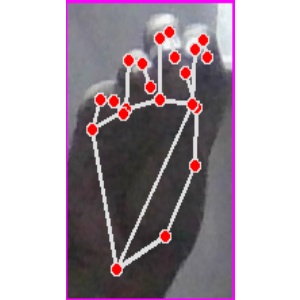
अक्षर: ङ